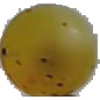
Label: white_grape